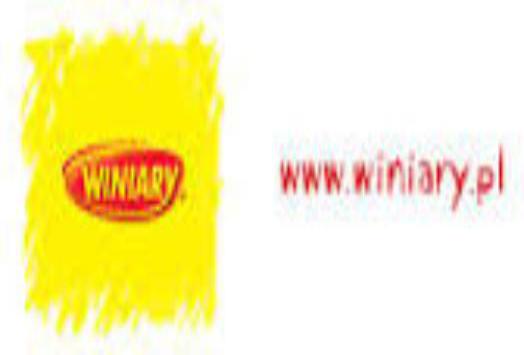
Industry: Food